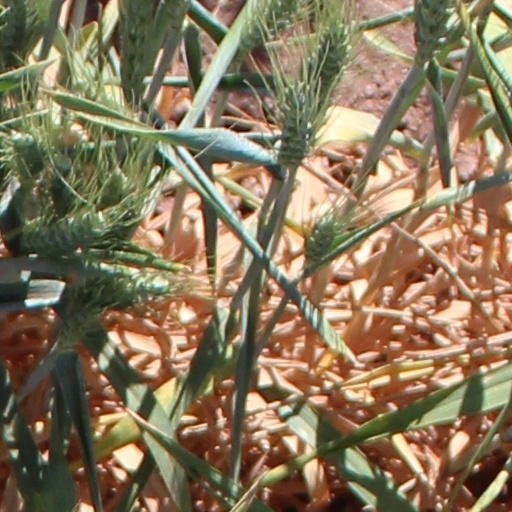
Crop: wheat